Mumbai Suburban Railway

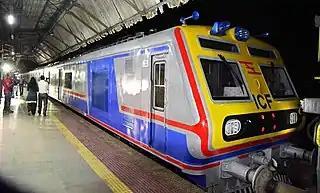
Air conditioned train in Mumbai

Discussion for AC coaches first began in 2002 and was planned to be commenced in 2013. However, major delays in finalizing the rakes' design and procurement of material deferred the project.